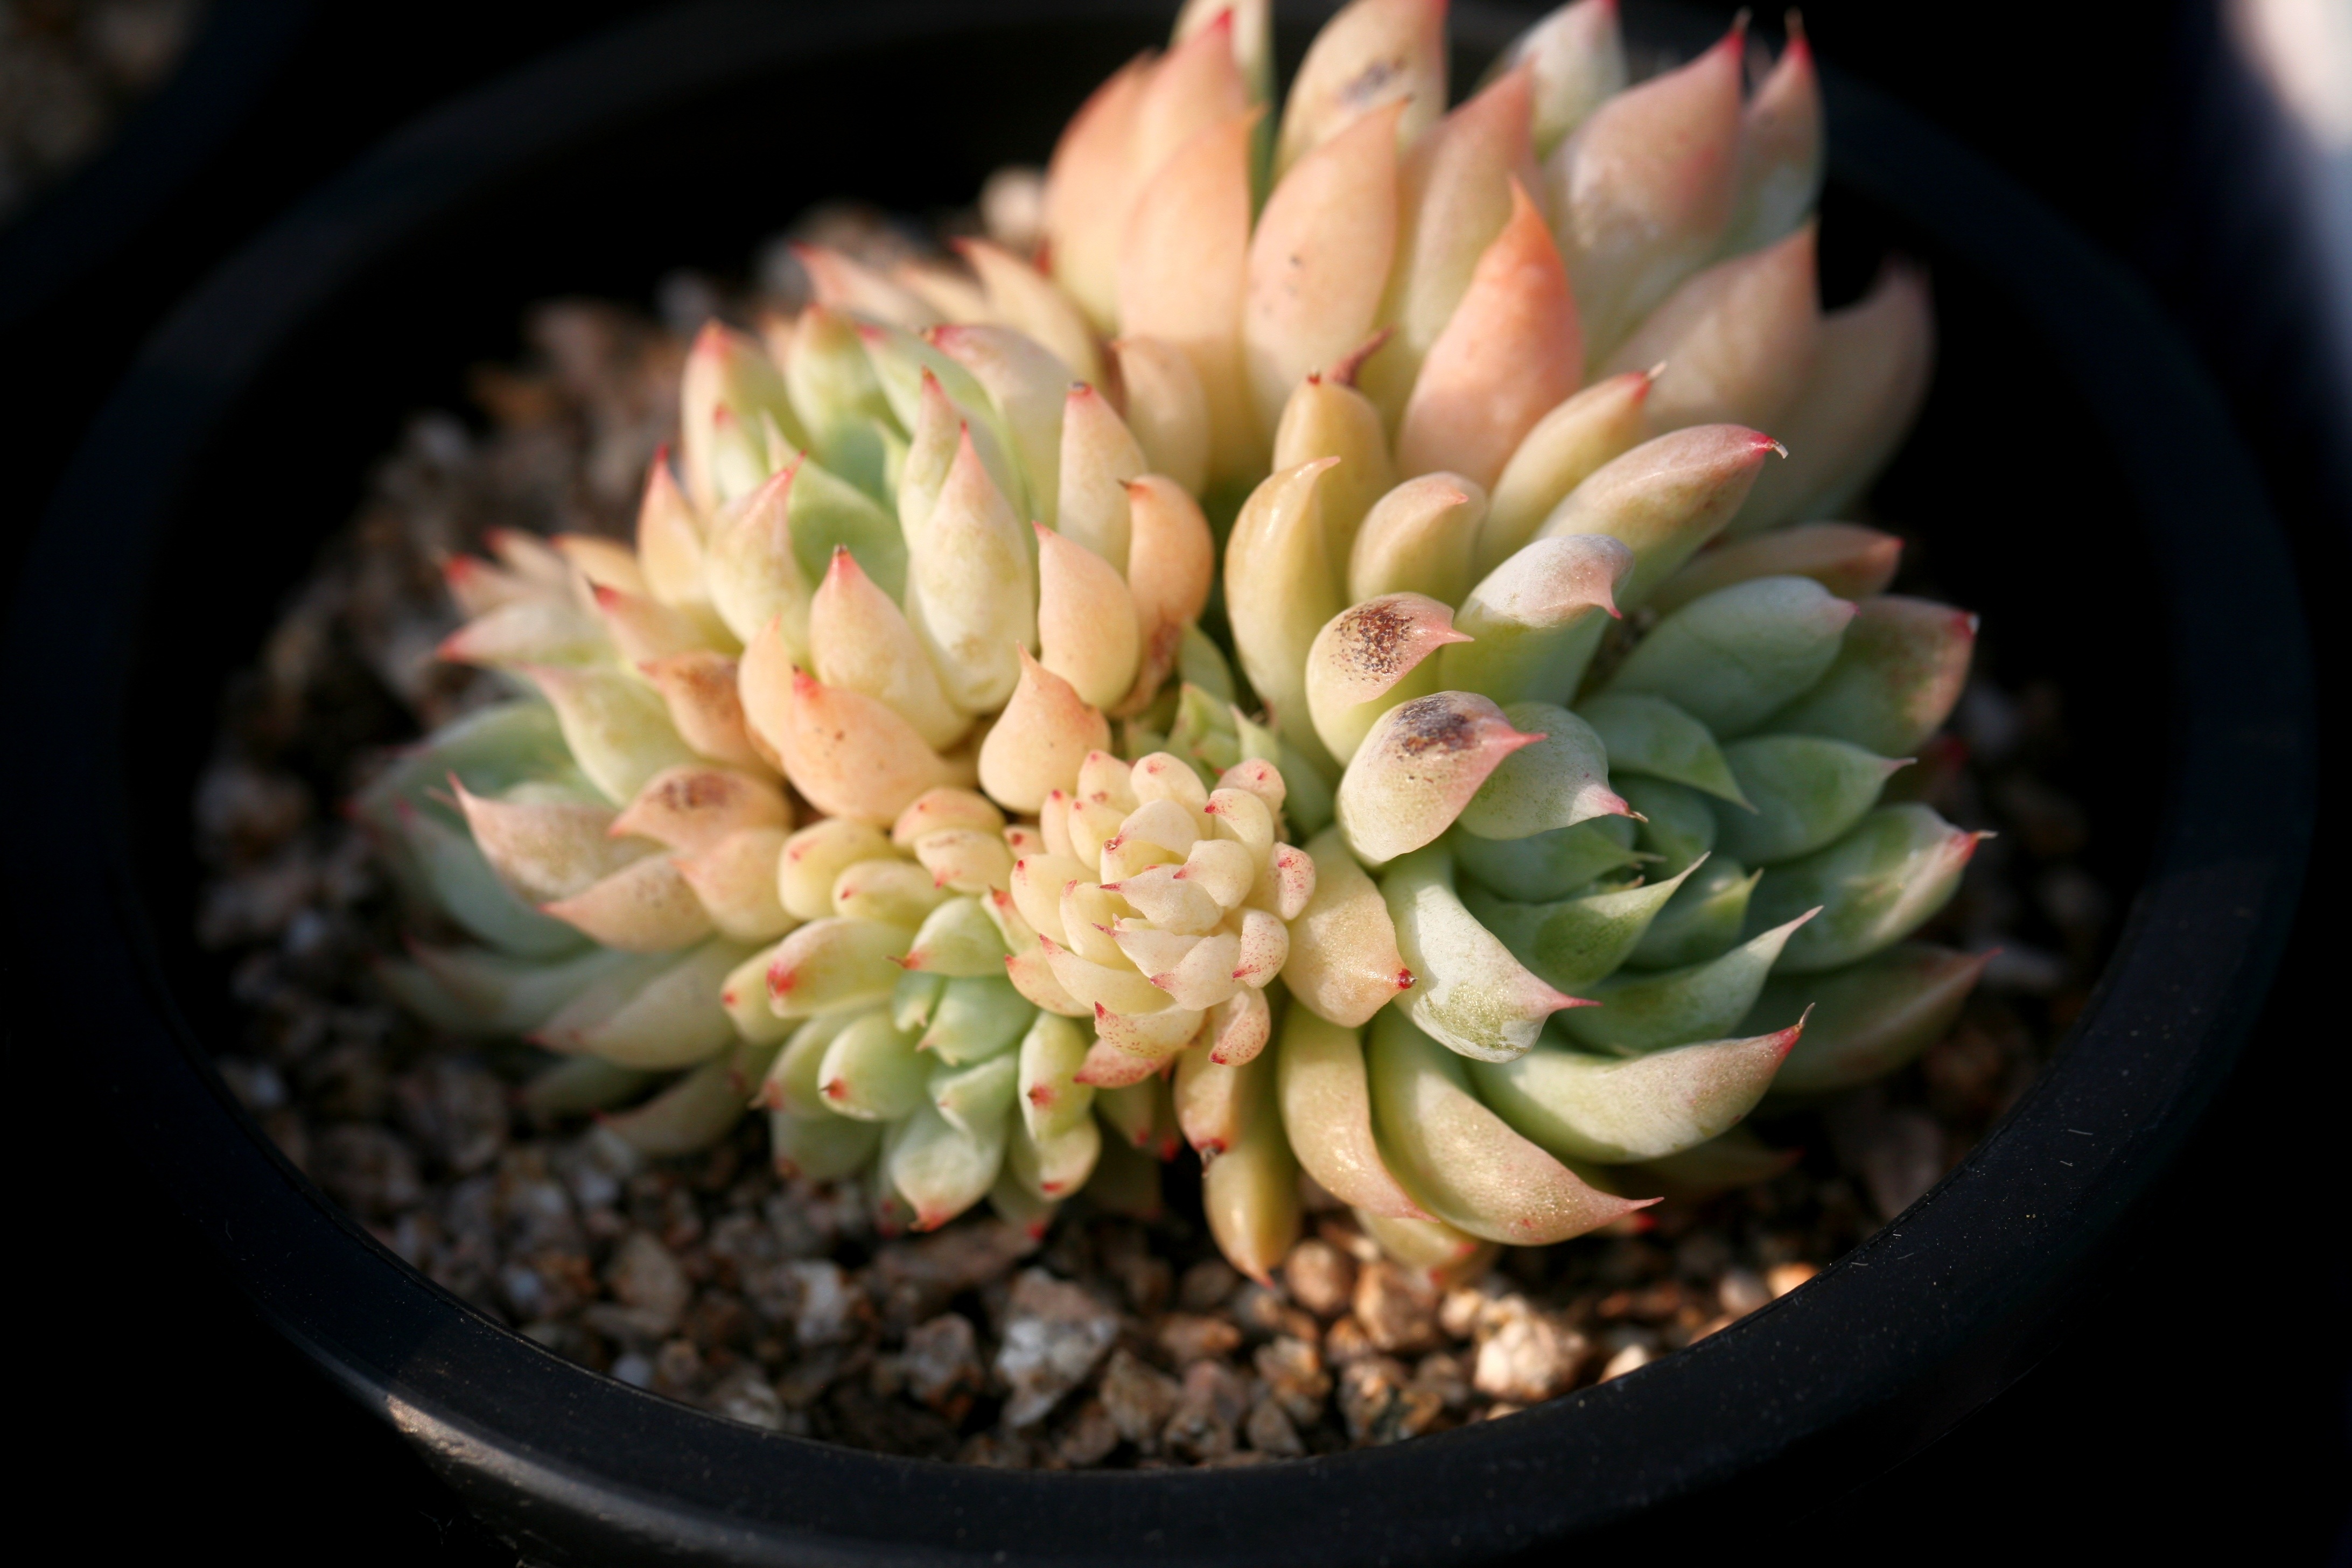
nature, cactus, plant, flower, botany, succulent, garden, flora, greenhouse, potted plant, plants, flowers, close up, makro, botanical garden, macro photography, flowering plant, affix, a flower garden, a fleshy plant, fleshy in this, mini potted, stonecrop family, land plant, hedgehog cactus